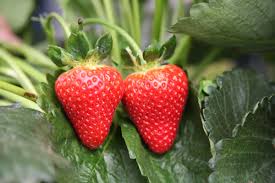
Label: Strawberry